Villeneuve, Vaud

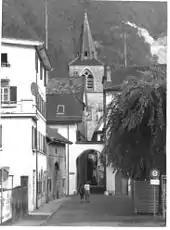
Villeneuve

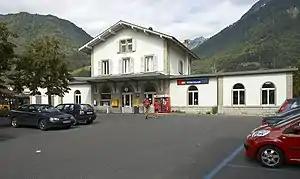
Train and bus station in Villeneuve

Villeneuve has a population of . , 36.2% of the population are resident foreign nationals. Over the last 10 years (1999–2009) the population has changed at a rate of 17.7%. It has changed at a rate of 16.7% due to migration and at a rate of 1.9% due to births and deaths.